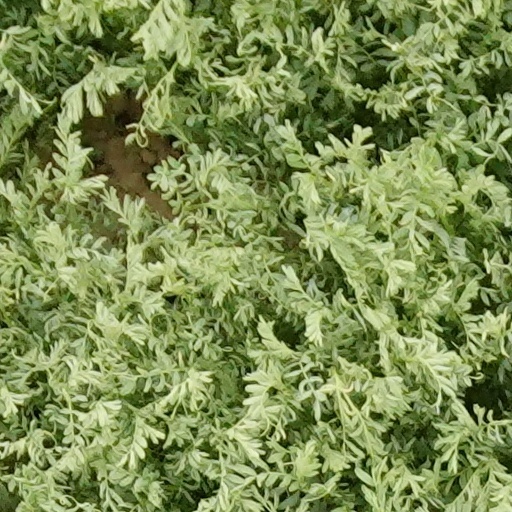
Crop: wheat